Tokyo Gurentai

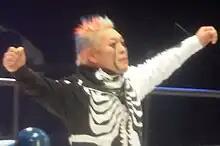
Nosawa Rongai

In July 2000, while working for the American Xtreme Pro Wrestling (XPW) promotion in Los Angeles, California, Japanese wrestlers Kikuzawa and Nosawa began teaming together as "Tokyo Gurentai". Later that same month, Nosawa used the same team name while teaming with compatriot Mazada on the Mexican independent circuit, culminating in the two defeating "Los Rayos Tapatío" (Rayo Tapatío I and Rayo Tapatío II) for the UWA World Tag Team Championship. Upon their return to Japan, Kikuzawa, Mazada and Nosawa teamed together for local independent promotions until January 2001, when Kikuzawa left the group as he began concentrating on his work with Osaka Pro Wrestling as the masked comedy character Ebessan. The following March, Mazada and Nosawa returned to Mexico to work for the International Wrestling Revolution Group (IWRG), where Fujita joined them as the third member of Tokyo Gurentai. The three also teamed together for promotions in the United States the following month. Mazada and Nosawa returned to IWRG during the summer of 2001, first losing their hairs to Mike Segura and Último Vampiro in a Hair vs. Hair match on May 31, and then defeating "Los Megas" (Mega and Super Mega) on June 10 for the IWRG Intercontinental Tag Team Championship. They held the title for a month, before being stripped when Nosawa no-showed a scheduled title defense. As the relationship between Mazada and Nosawa went sour, the Tokyo Gurentai was effectively dissolved.